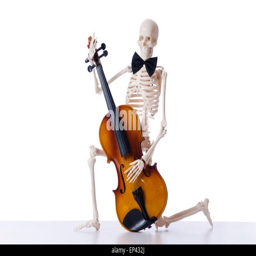
skeleton playing violin isolated on the white